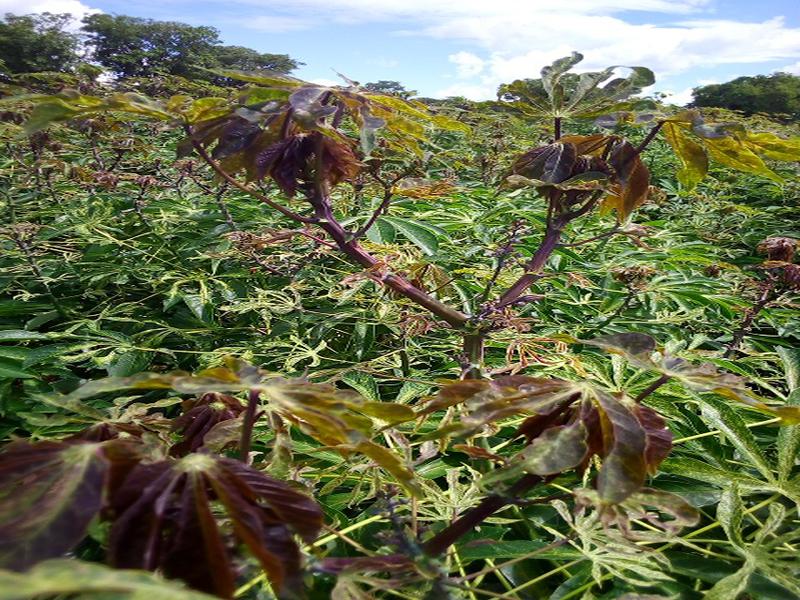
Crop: cassava
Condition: mosaic_disease